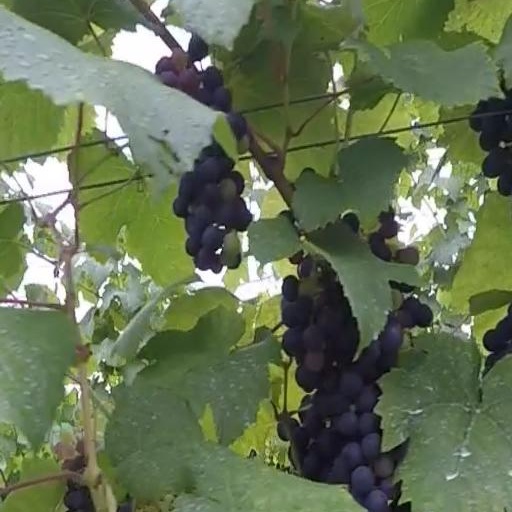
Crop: grape